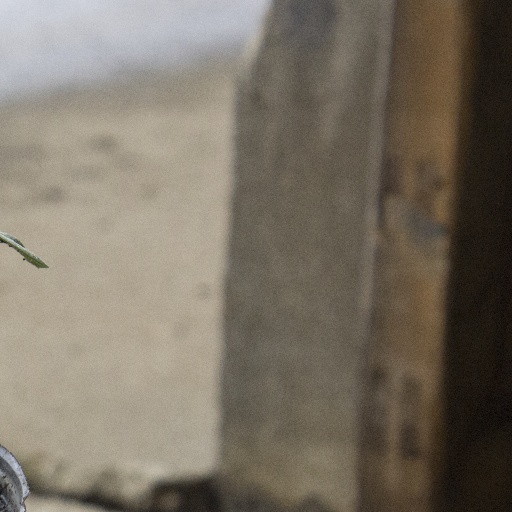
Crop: soybean